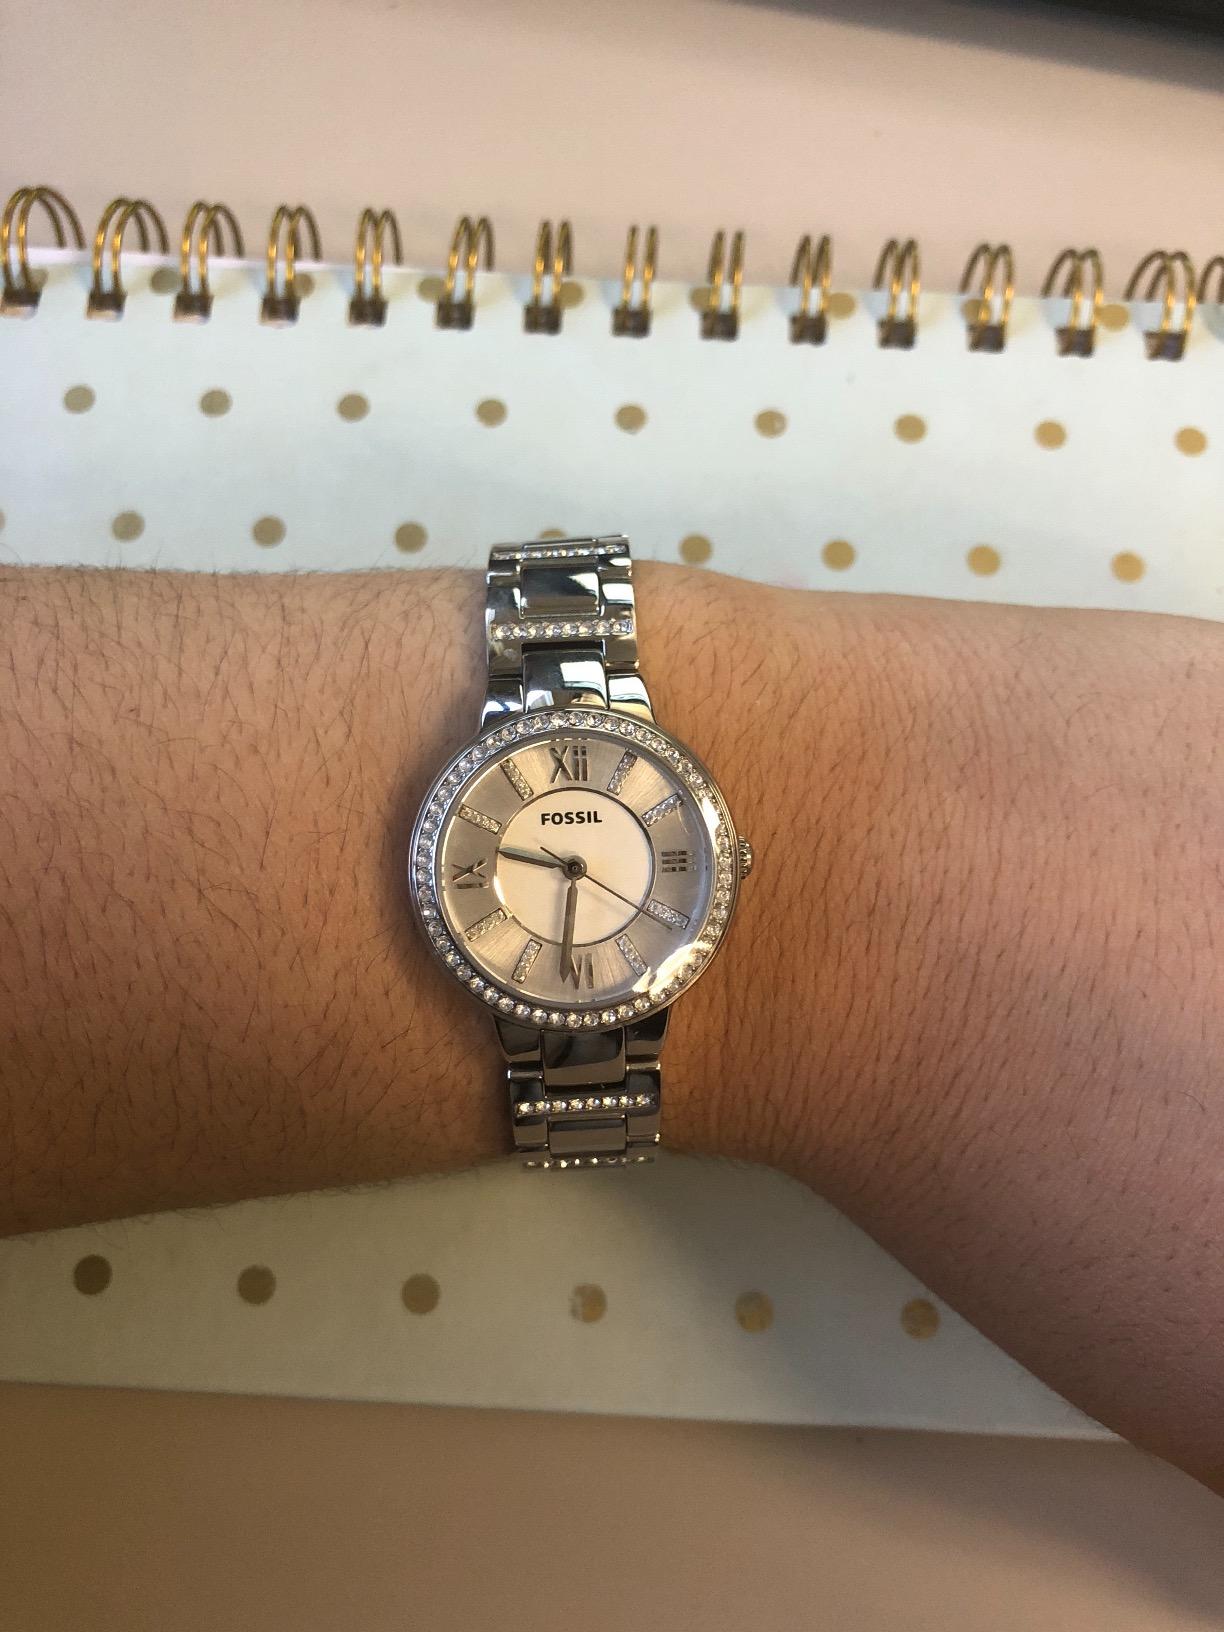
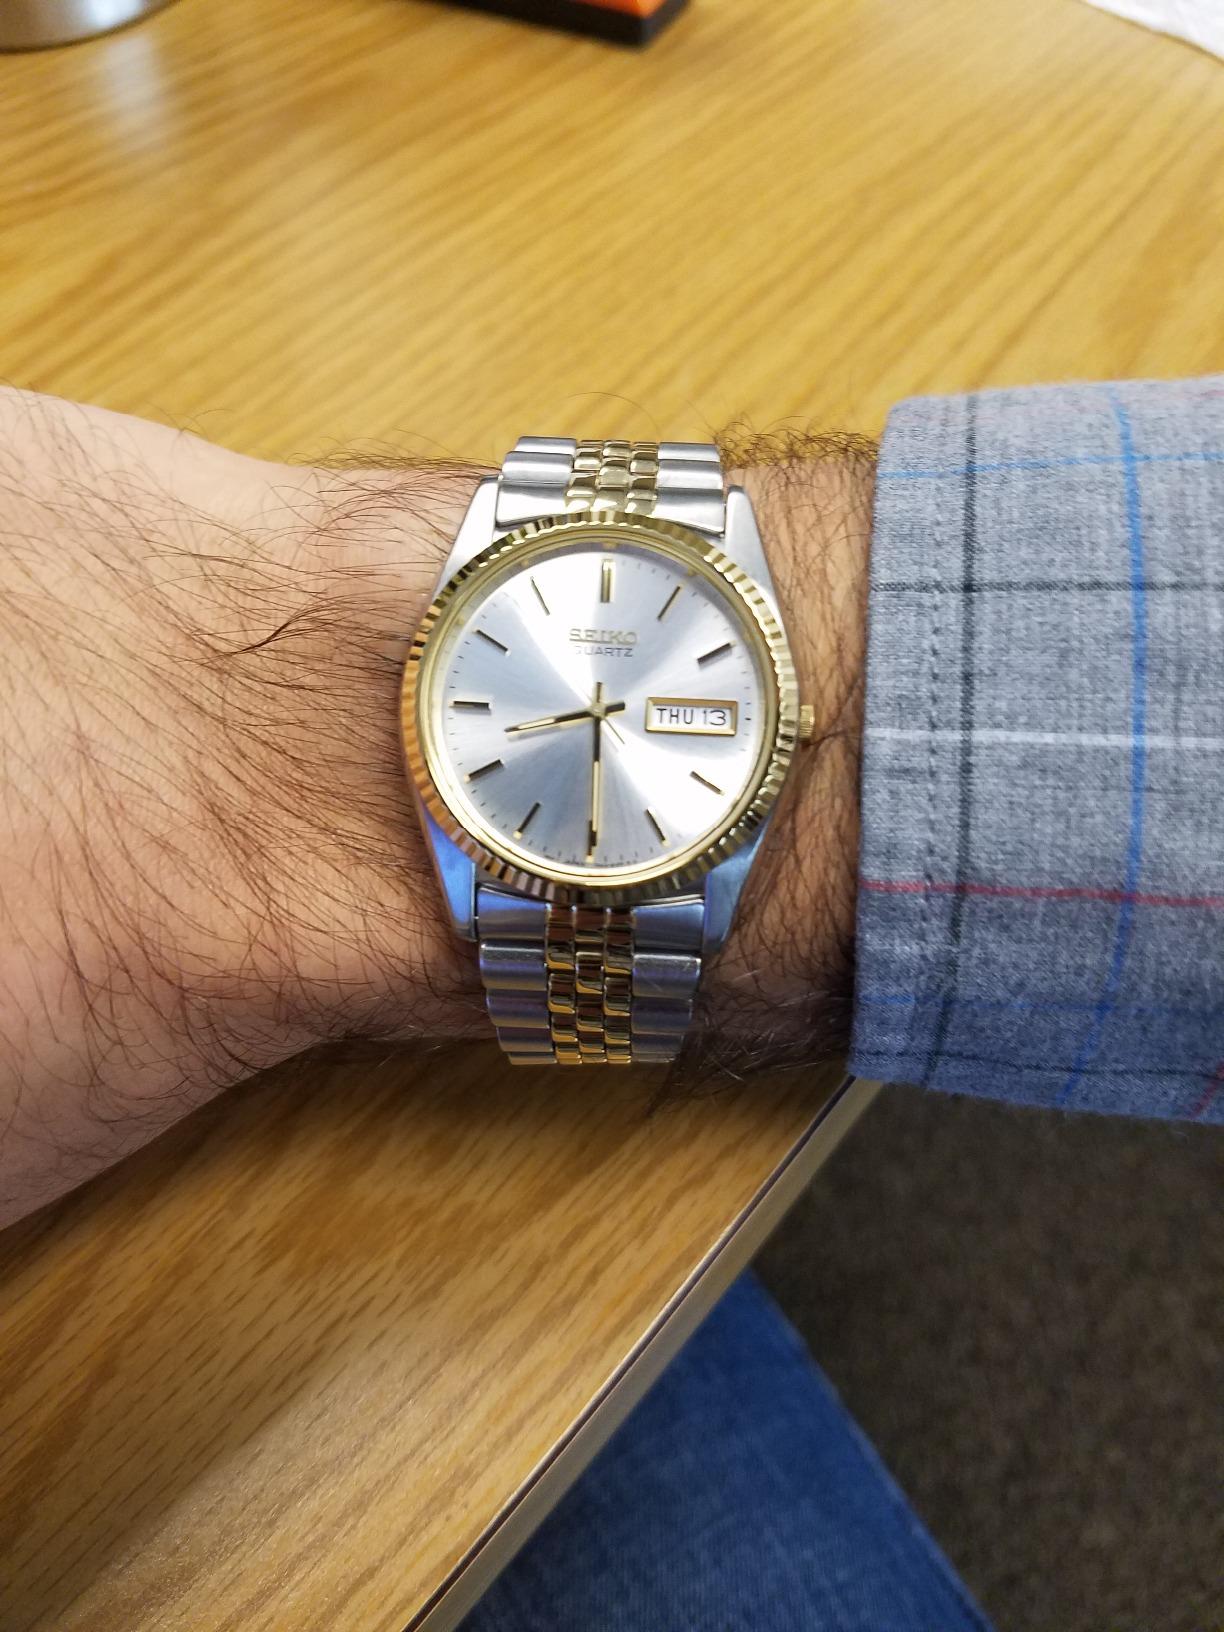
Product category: accessories_watch
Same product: no